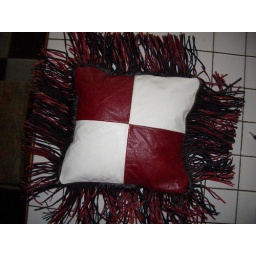
This pillow is 14X14 and has both black and red fringe.  All fringe is cut by hand.